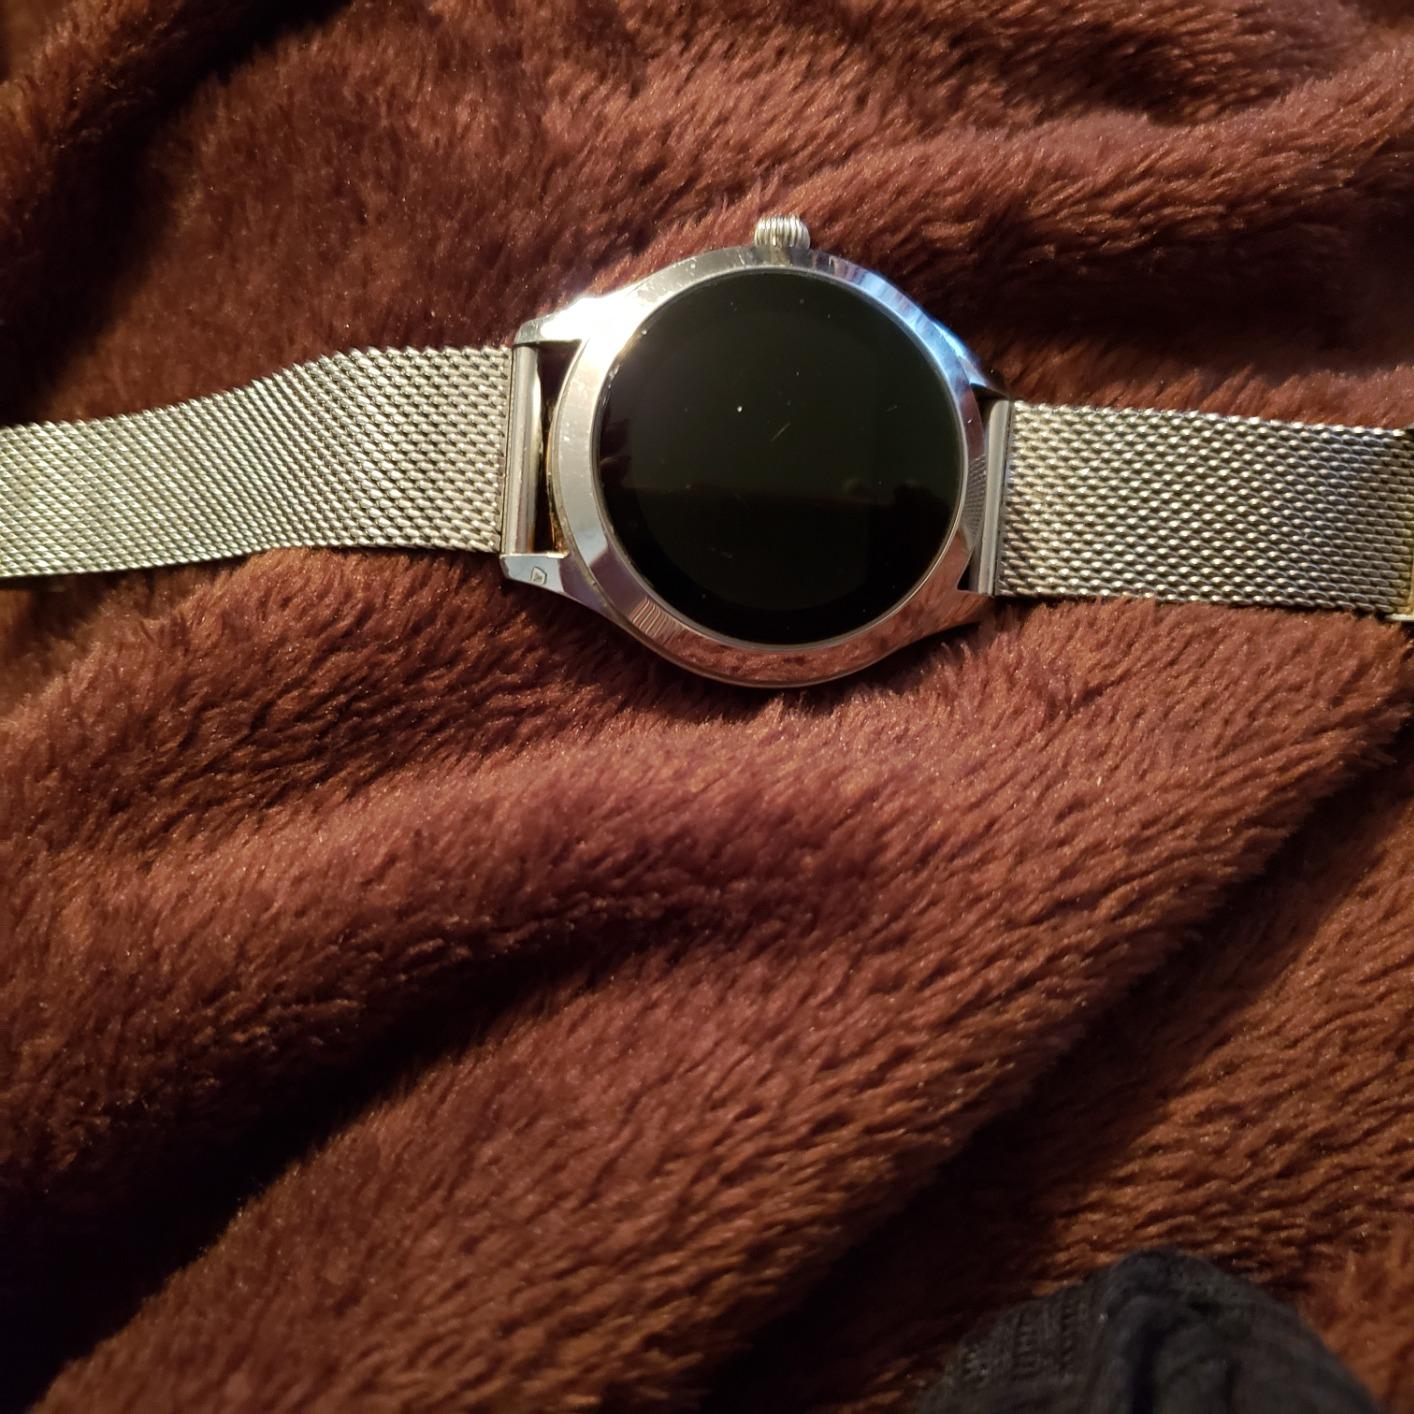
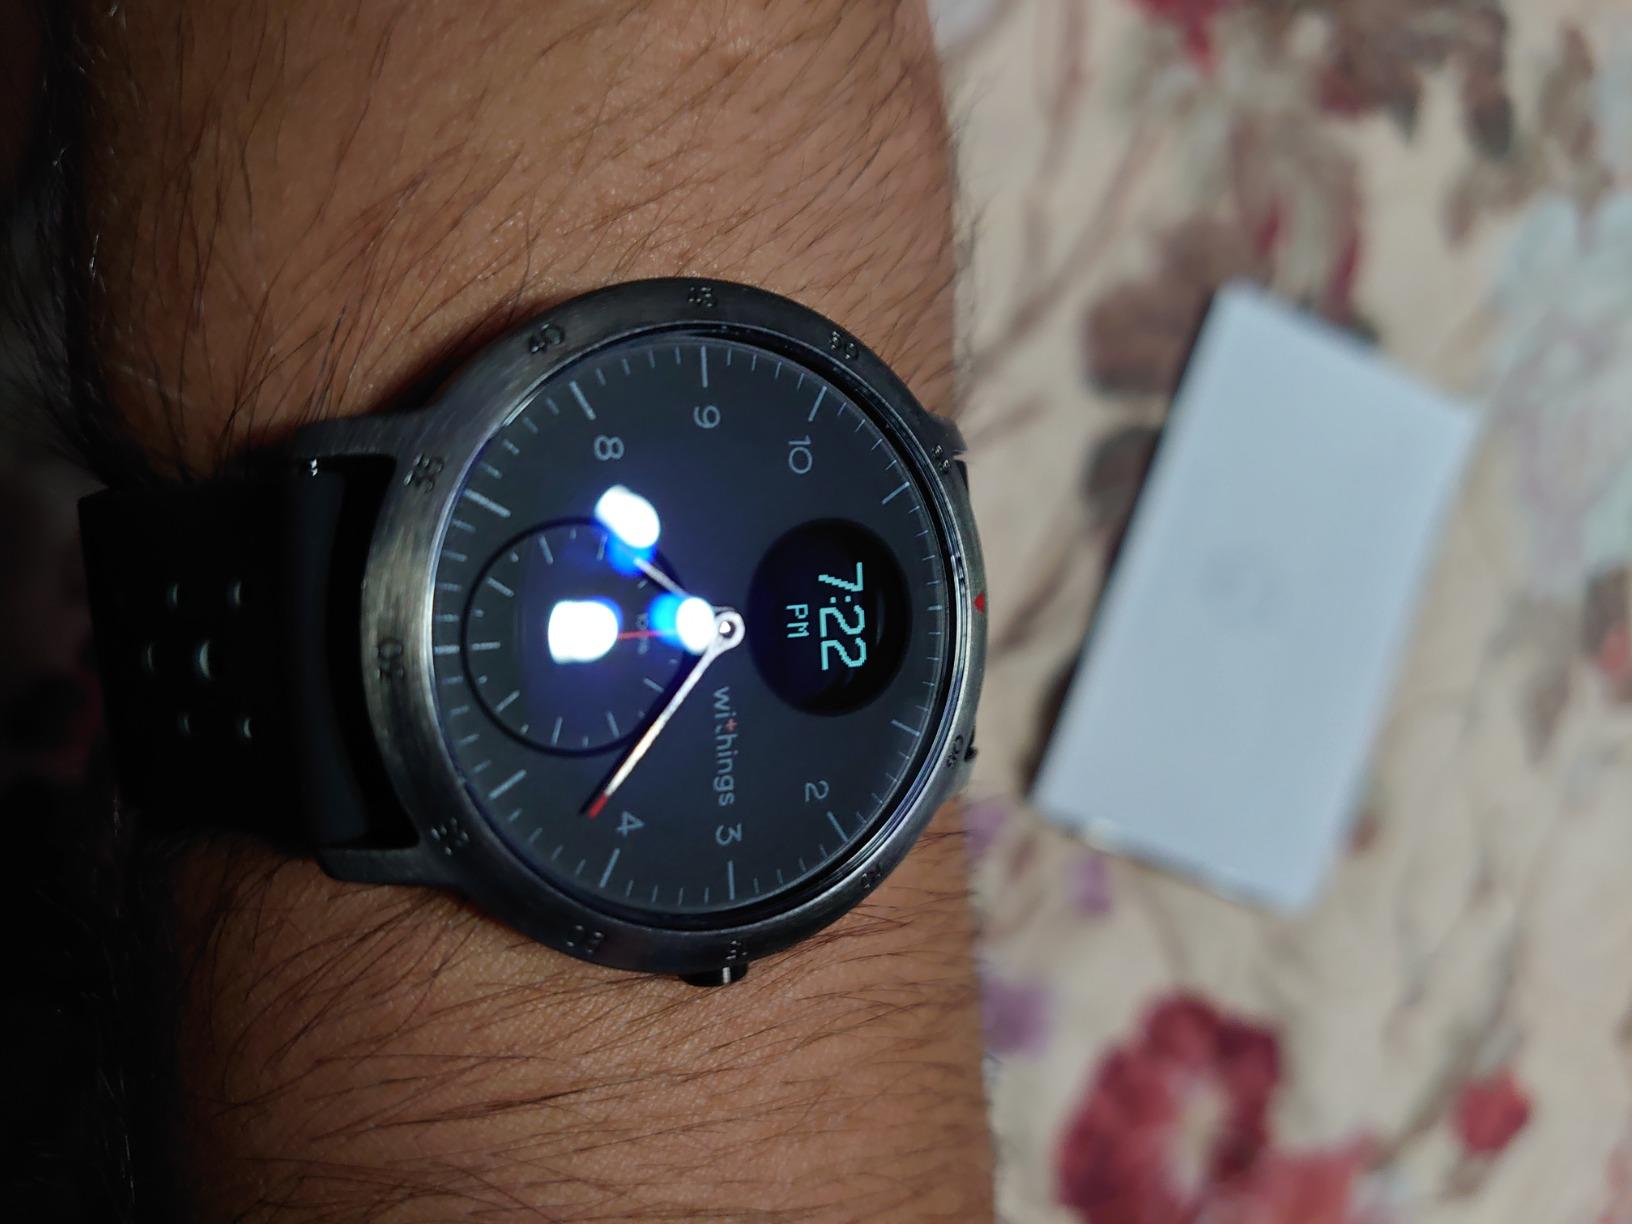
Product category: smartwatch
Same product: no